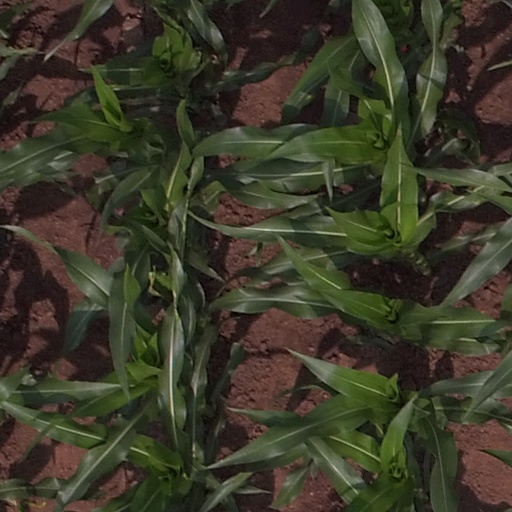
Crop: maize; corn